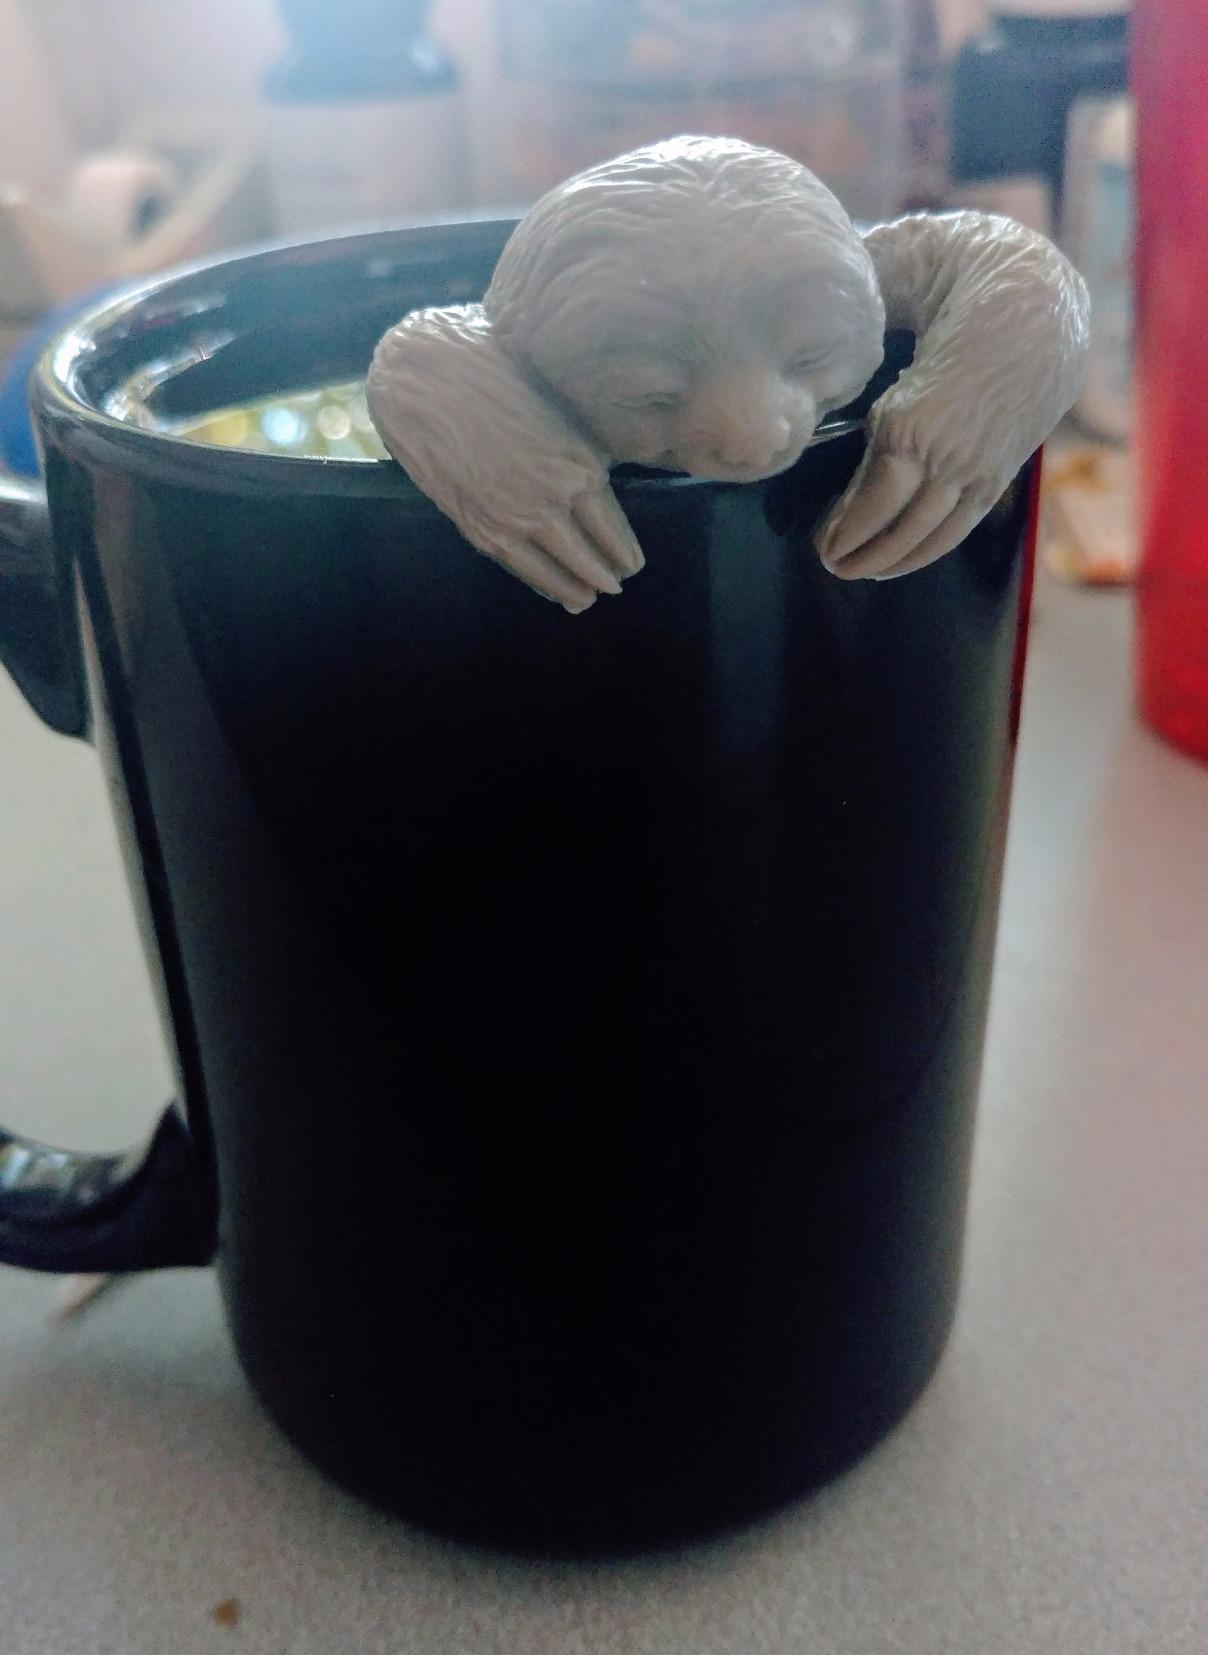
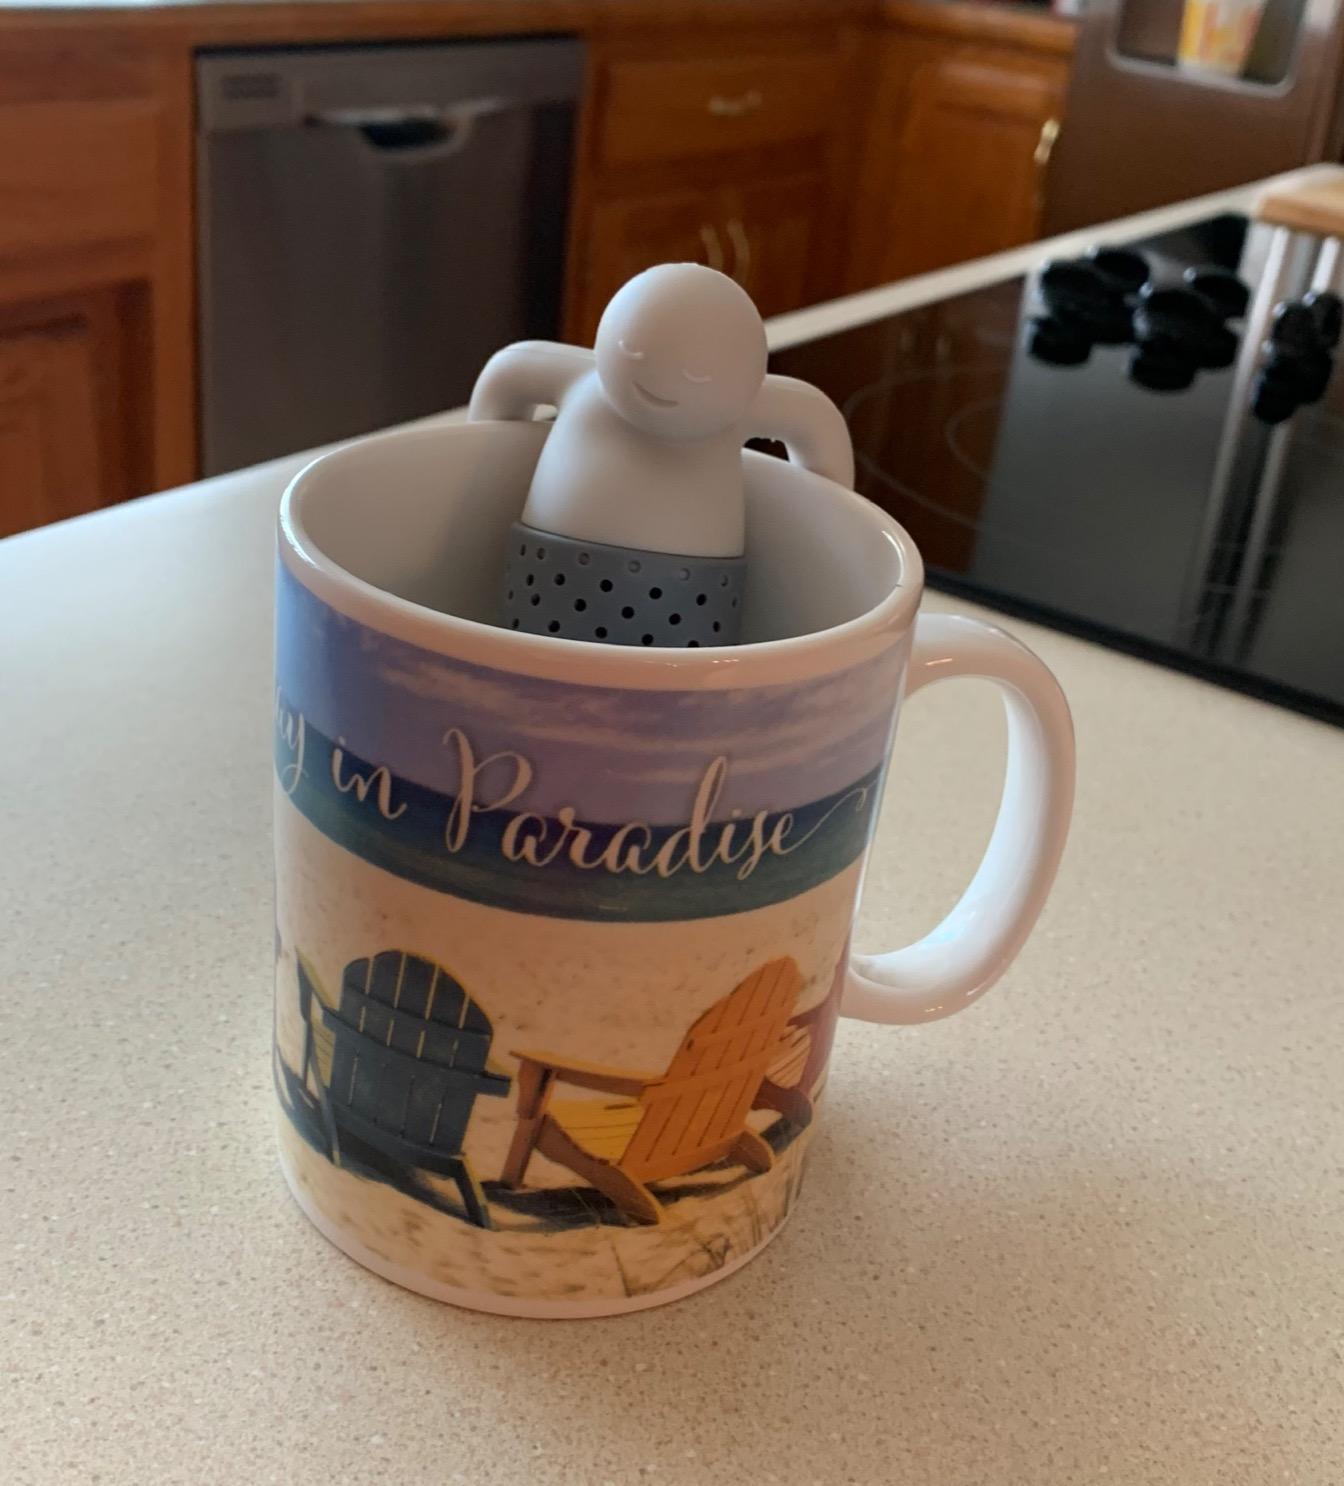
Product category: items_tea
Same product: no